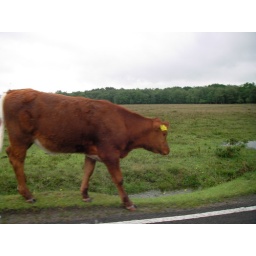
Friendly cow by the road